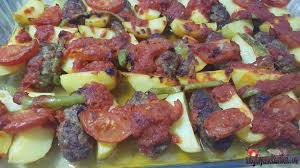
Yemek: izmir_kofte